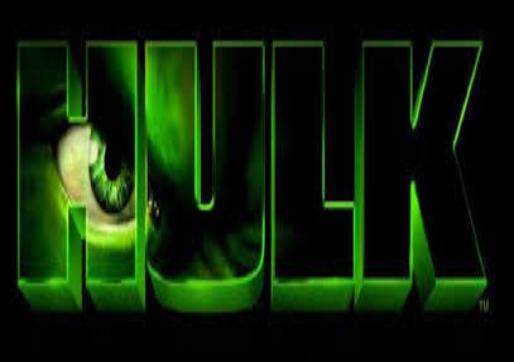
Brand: Hulk
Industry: Necessities